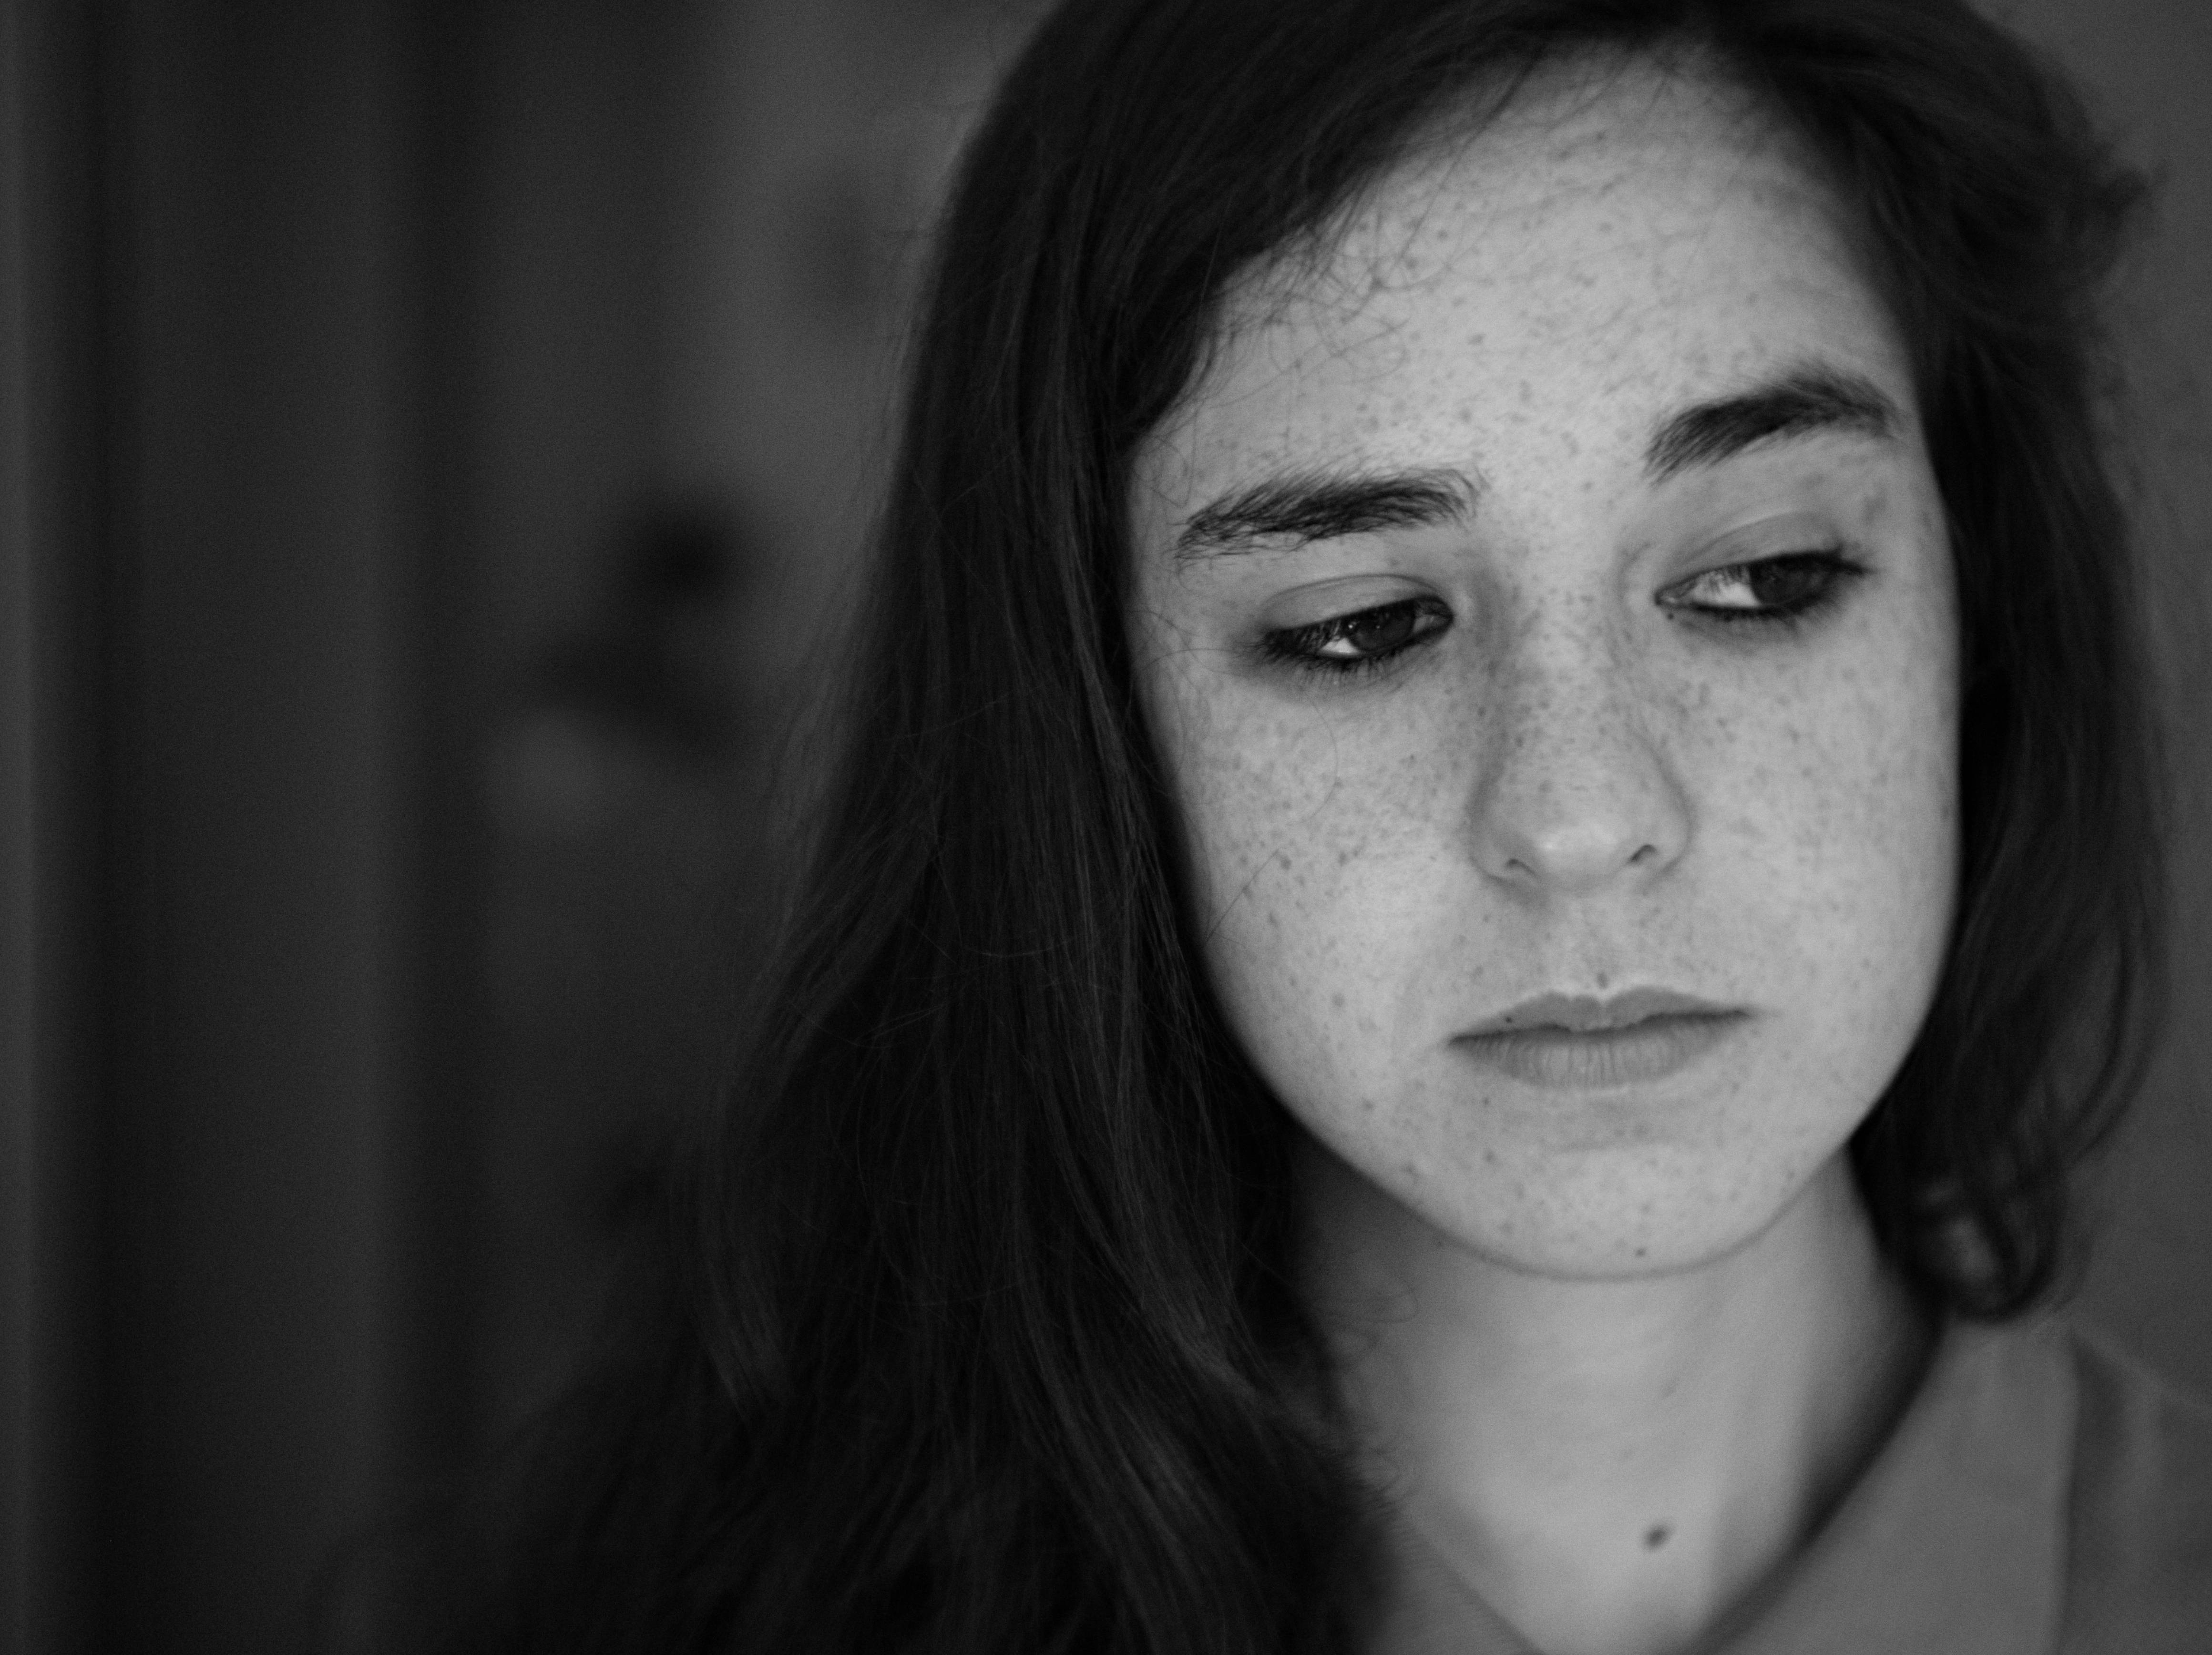
person, black and white, girl, woman, hair, white, photography, portrait, model, darkness, black, monochrome, lady, facial expression, smile, close up, face, nose, eye, head, skin, beauty, organ, emotion, freckles, photo shoot, brown hair, monochrome photography, portrait photography